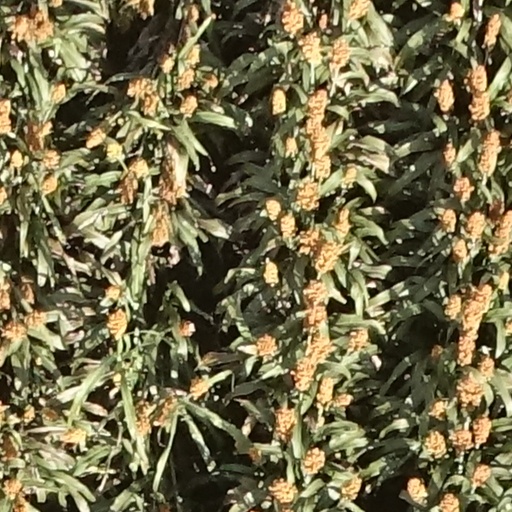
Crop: sorghum